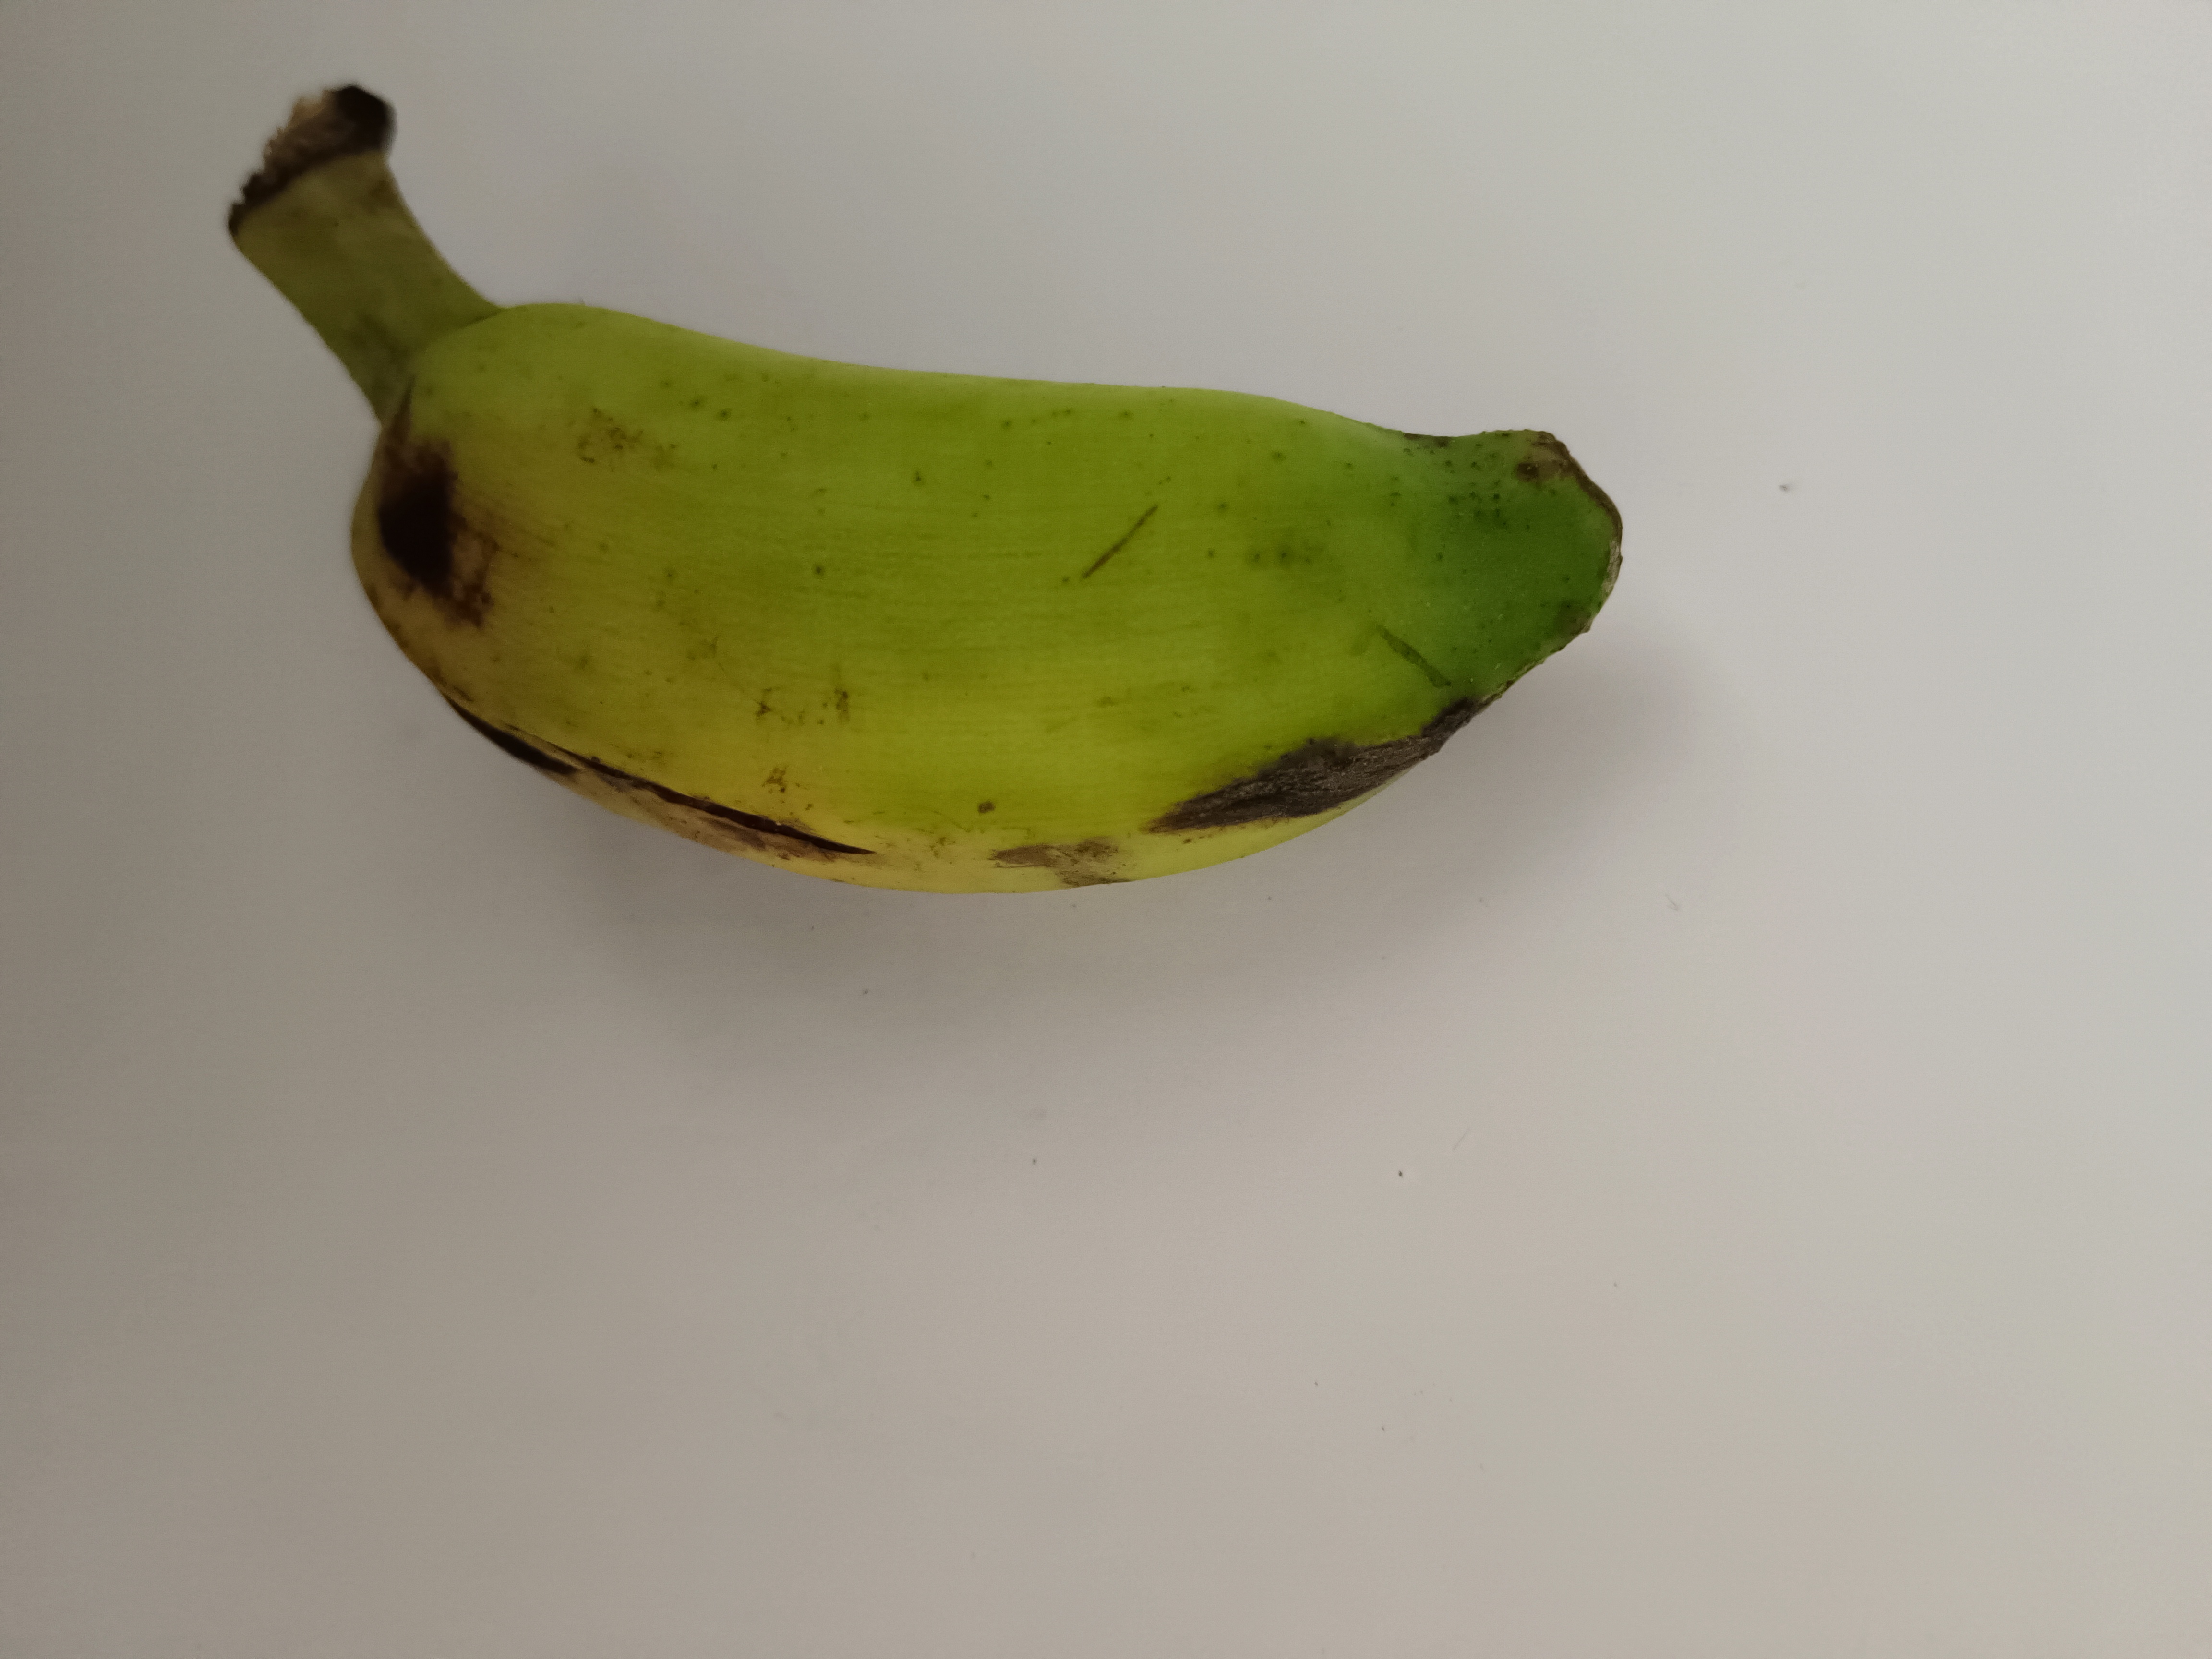
Banana variety: Champa